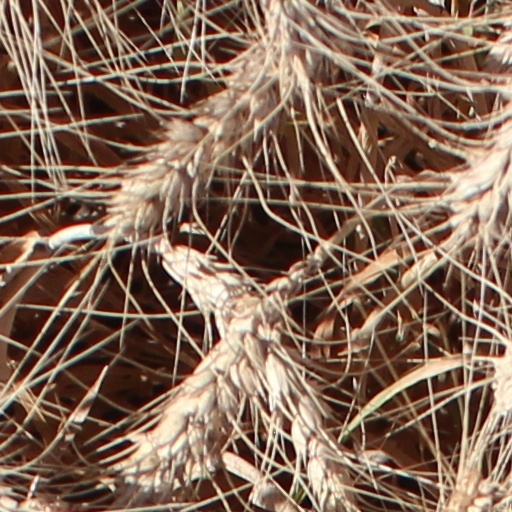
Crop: wheat